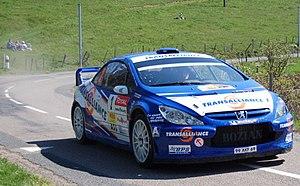
Patrick Henry au Rallye de Lyon-Charbonnière 2007
Le Championnat de France des rallyes 2007 est un championnat de rallye automobile organisé par la Fédération française du sport automobile en 2007, et comportant 8 courses.
Le championnat de France des rallyes est une compétition de rallye automobile organisée par la Fédération française du sport automobile. Deux Championnats de France distincts se côtoient, un sur asphalte en huit manches et un sur terre en six manches.